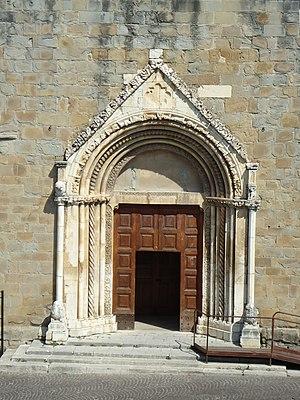
L'église Sant'Agostino est une église catholique romaine située à Amatrice dans la province de Rieti au Latium. L'édifice a été construit en 1428 et était à l'origine dédié à saint Nicolas, mais l'attribution a évolué au fil des siècles pour échoir finalement à saint Augustin d'Hippone. L'église a été gravement endommagée au cours du tremblement de terre de 2016 en Italie centrale.